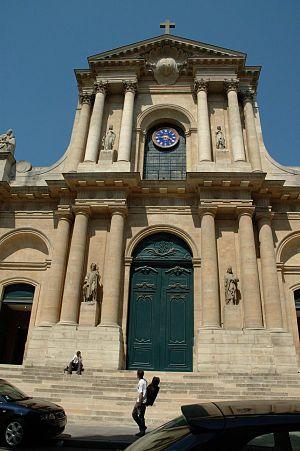
Cet article recense les monuments historiques français classés en 1914.
Cet article recense les monuments historiques du 1ᵉʳ arrondissement de Paris, en France.
Paul Thiry, baron d’Holbach, né le 8 décembre 1723 à Edesheim et mort le 21 janvier 1789 à Paris, est un savant et philosophe matérialiste d’origine allemande et d’expression française.